History of Monopoly

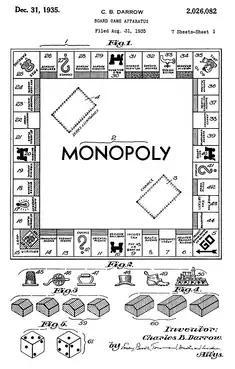
First page of Charles Darrow's patent submission for "Monopoly", submitted and granted in 1935

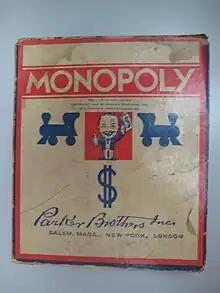
Box lid of a Parker Brothers-published copy of "Monopoly" (the "Number 7 Black Box Edition") around 1936–1941

Darrow first took the game to Milton Bradley and attempted to sell it as his personal invention. They rejected it in a letter dated May 31, 1934. After Darrow sent the game to Parker Brothers later in 1934, they rejected the game as "too complicated, too technical, [and it] took too long to play". Darrow received a rejection letter from the firm dated October 19, 1934. During this time, the "52 design errors" story was invented as a reason why Parker rejected Monopoly, but this has more recently been proven to be part of the Parker-invented "creation myth" surrounding the game.